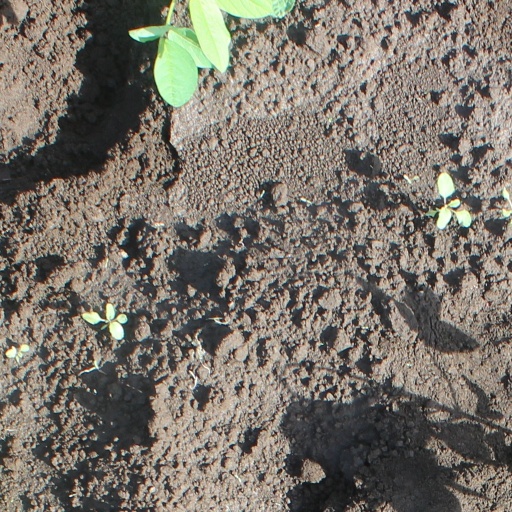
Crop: soybean